Paul Julius Möbius

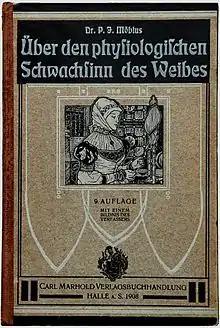
Front cover of "Über den physiologischen Schwachsinn des Weibes" (9th edition, 1908)

Today his most historically significant contribution to science is his work on the psychogenics of psychiatric and mental illnesses, such as hysteria. For the first time in the German-speaking world he postulated psychological causes of disease. For this reason and because of his convincing arguments for the therapeutical effects of electrotherapy, Sigmund Freud referred to Möbius as one of the fathers of psychotherapy.